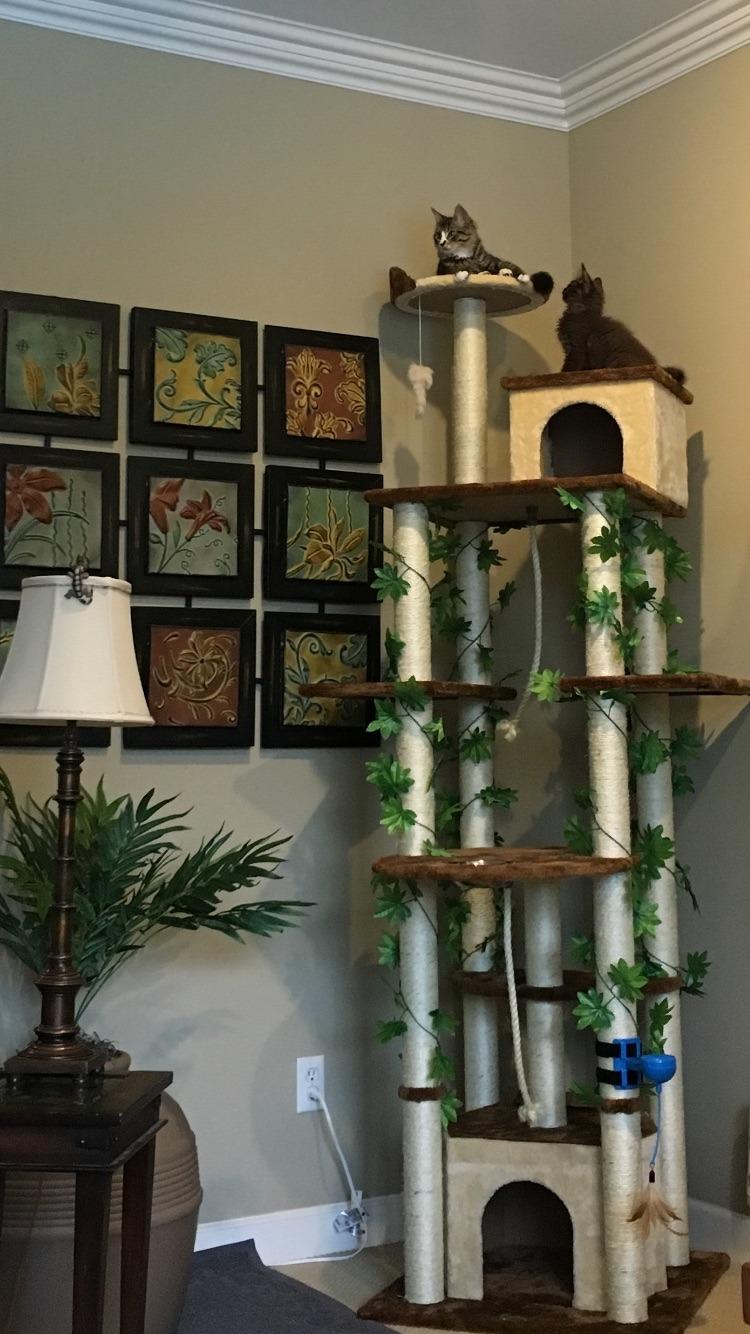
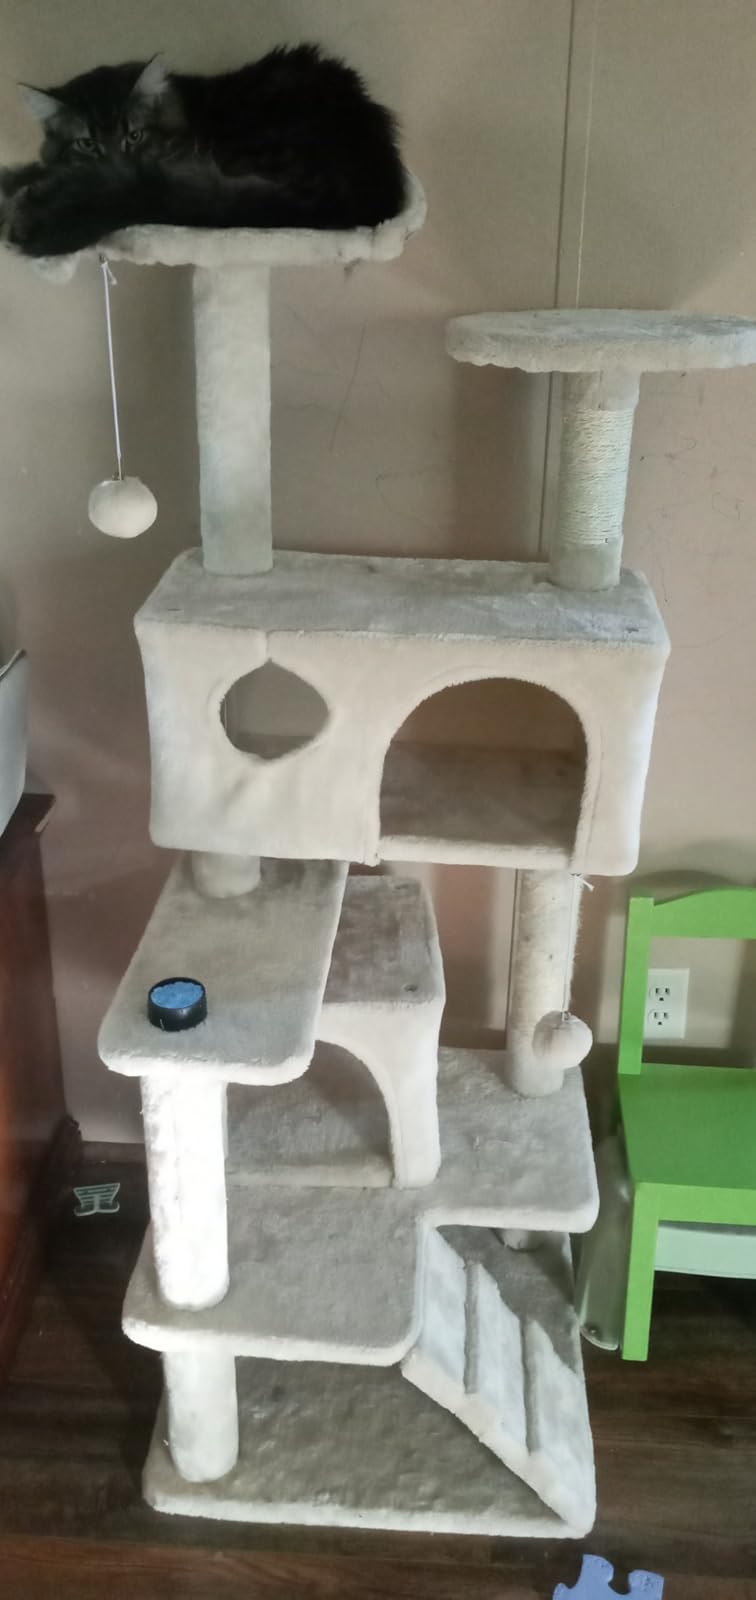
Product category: items_cat tree
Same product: no